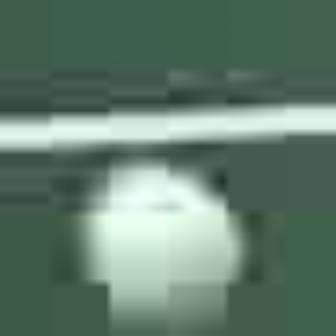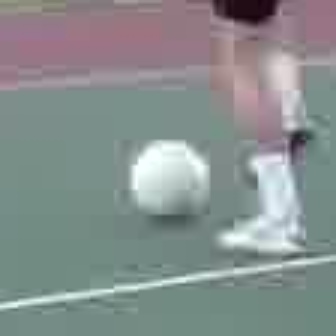
  Please identify the target specified by the bounding box [72,157,247,334] in the first image and locate it in the second image. Return the coordinates in [x_min,y_min,x_max,y_max] format.
Answer: [125,133,209,217]